2022 Ottawa municipal election

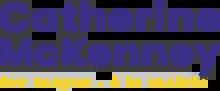
Campaign logo

Catherine McKenney, 61, is the city councillor for Somerset Ward since 2014. Prior to being elected to city council, McKenney was a political staffer to councillors Alex Munter and Diane Holmes, and MPs Ed Broadbent and Paul Dewar.